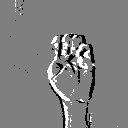
ASL letter: e